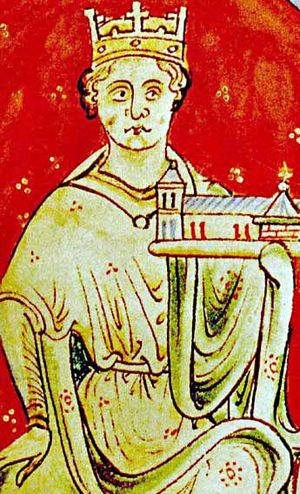
Johan uden Land
Johan uden Land i Historia Anglorum (1250-59)
Johan uden Land var konge af England fra 1199 til 1216.